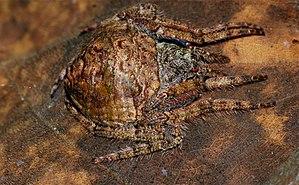
Talthybia depressa, unique représentant du genre Talthybia, est une espèce d'araignées aranéomorphes de la famille des Araneidae.